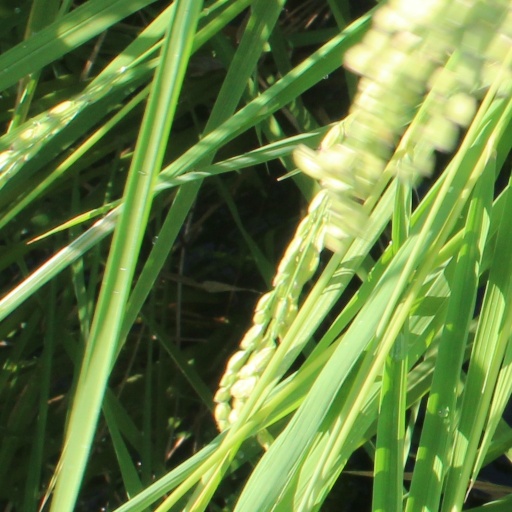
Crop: rice